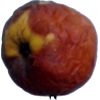
Label: apples